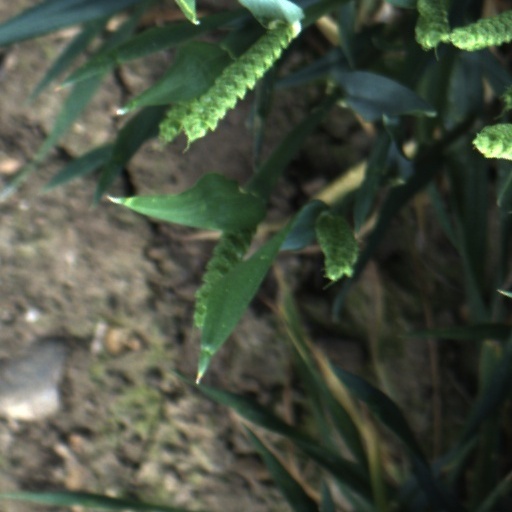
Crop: wheat